KUAM-TV

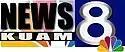
KUAM's previous logo, as "News 8", is similar to the logo currently used by KIFI-TV, an unrelated ABC affiliate.

KUAM-TV (channel 8) is a television station in Hagåtña (Agana), Guam, serving the U.S. territory as an affiliate of NBC and CBS. Owned by Pacific Telestations, LLC, it is sister to the local public access cable channel Local 2. KUAM-TV's studios are located at 600 Harmon Loop in Dededo, and its transmitter is located east-northeast of Agat.